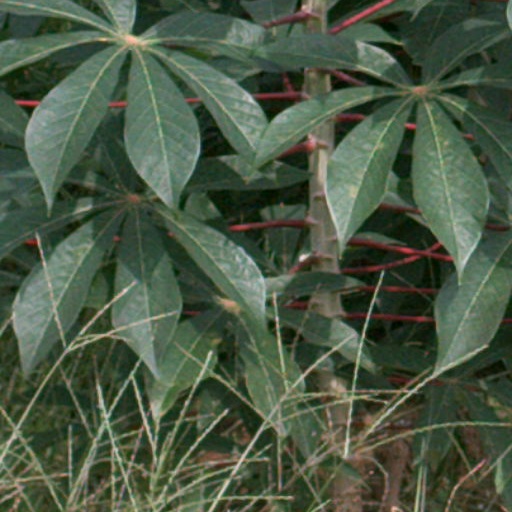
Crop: cassava